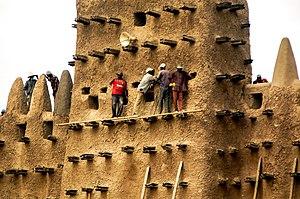
Une mosquée est un lieu de culte où se rassemblent les musulmans pour les prières communes.